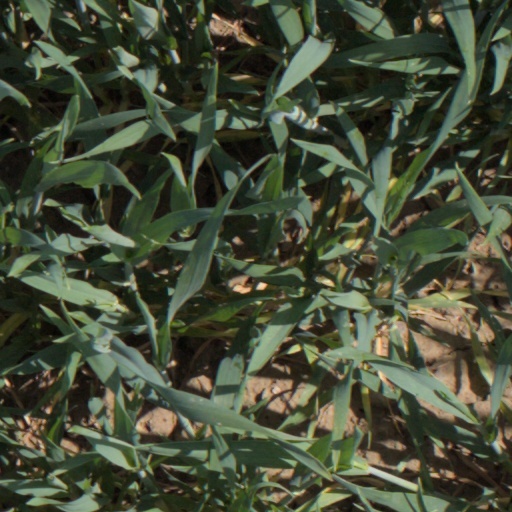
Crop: wheat